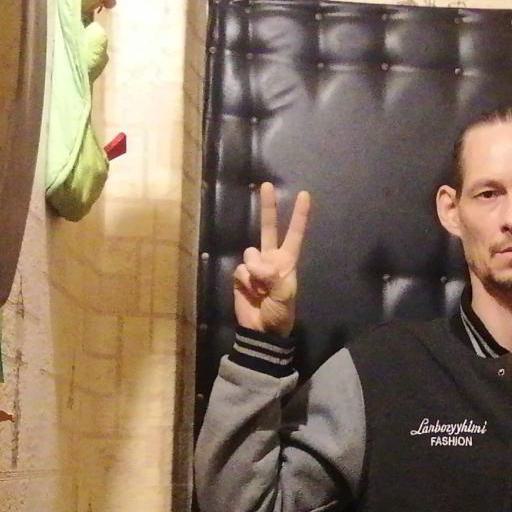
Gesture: peace